Kareem Abdul-Jabbar

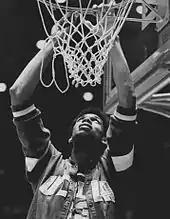
Alcindor performs ceremonial net cutting at Freedom Hall in Louisville in 1969 after a 20-point win over Purdue and Rick Mount in unprecedented third-straight national title en route to seven consecutive national championships for UCLA.

During the summer of 1968, Alcindor took the "shahada" twice and converted to Sunni Islam from Catholicism. He adopted the Arabic name Kareem Abdul-Jabbar, though he did not begin using it publicly until 1971. He boycotted the 1968 Summer Olympics, deciding not to try out for the U.S. Olympic basketball team, who went on to win the gold medal. Alcindor was protesting the unequal treatment of African Americans in the United States, stating that he was "trying to point out to the world the futility of winning the gold medal for this country and then coming back to live under oppression".